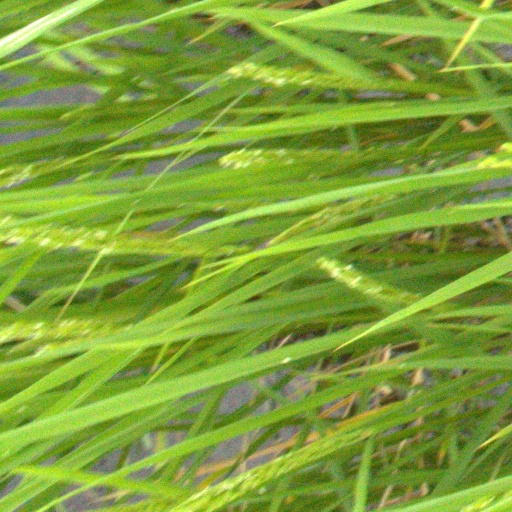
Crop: rice